Australian whisky

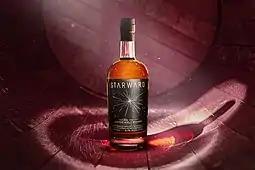
Starward's wine cask whisky

There were four whisky distilleries in Western Australia as of 2020. Though a small fledgling industry, Western Australia whiskies have won international awards, in particular Limeburners whisky won 'Best International Craft Whisky in the World' by the American Distillers Institute in 2017.